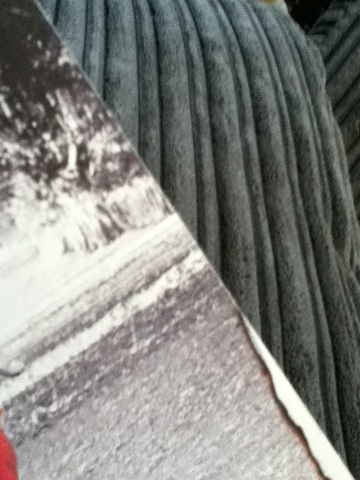Question: What is this book called?
Answer: unanswerable